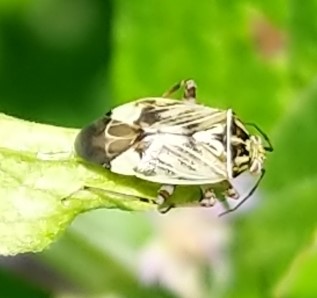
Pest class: lygus_bug